Aes rude

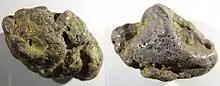
Bronze "aes rude" from 5th-4th century BC, Italy

Aes rude (Latin) was a nugget of bronze used as a sort of proto-currency in ancient Italy prior to the use of minted coins made from precious metals.